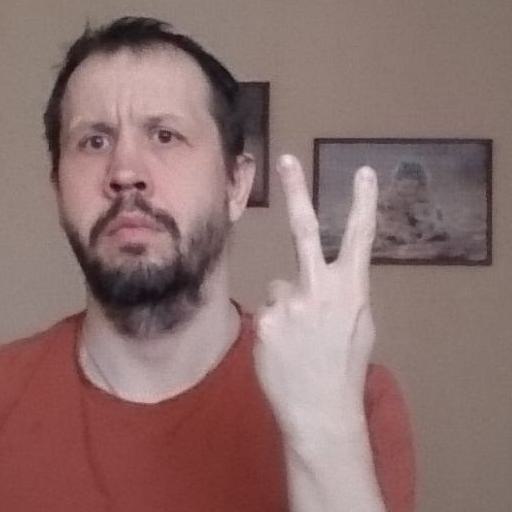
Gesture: peace_inverted